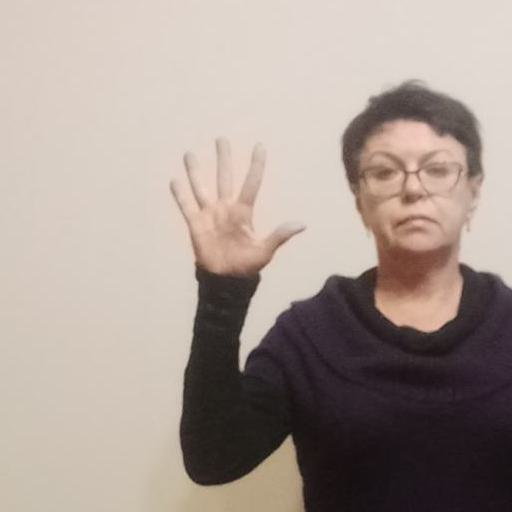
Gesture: palm